Agfest

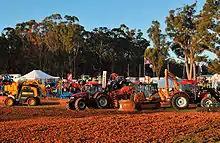
Agricultural machinery demonstration area at Agfest 2010

Agfest is a renowned annual agricultural field day held in the Australian state of Tasmania. It was first held in 1983 and is run by the Rural Youth Organisation of Tasmania with profits assisting Tasmania Rural Counselling. It has grown to the state's largest single event and attracts up to 70,000 visitors during three days in May each year at the site in rural Carrick.